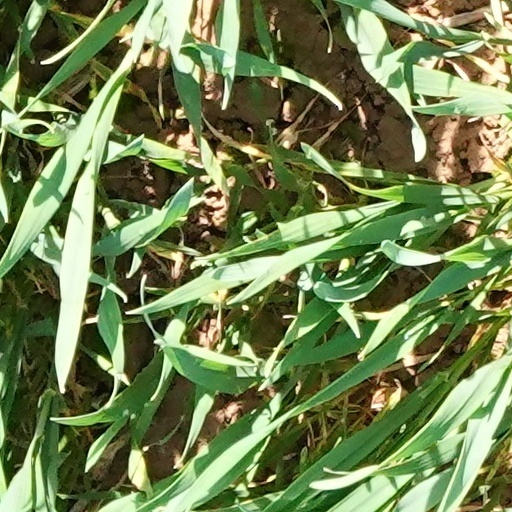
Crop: wheat